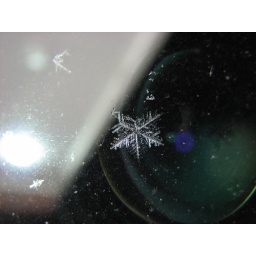
On this one you can see my lens reflected in the car window